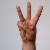
The image shows a hand gesture representing the letter 'W' in Indian Sign Language.